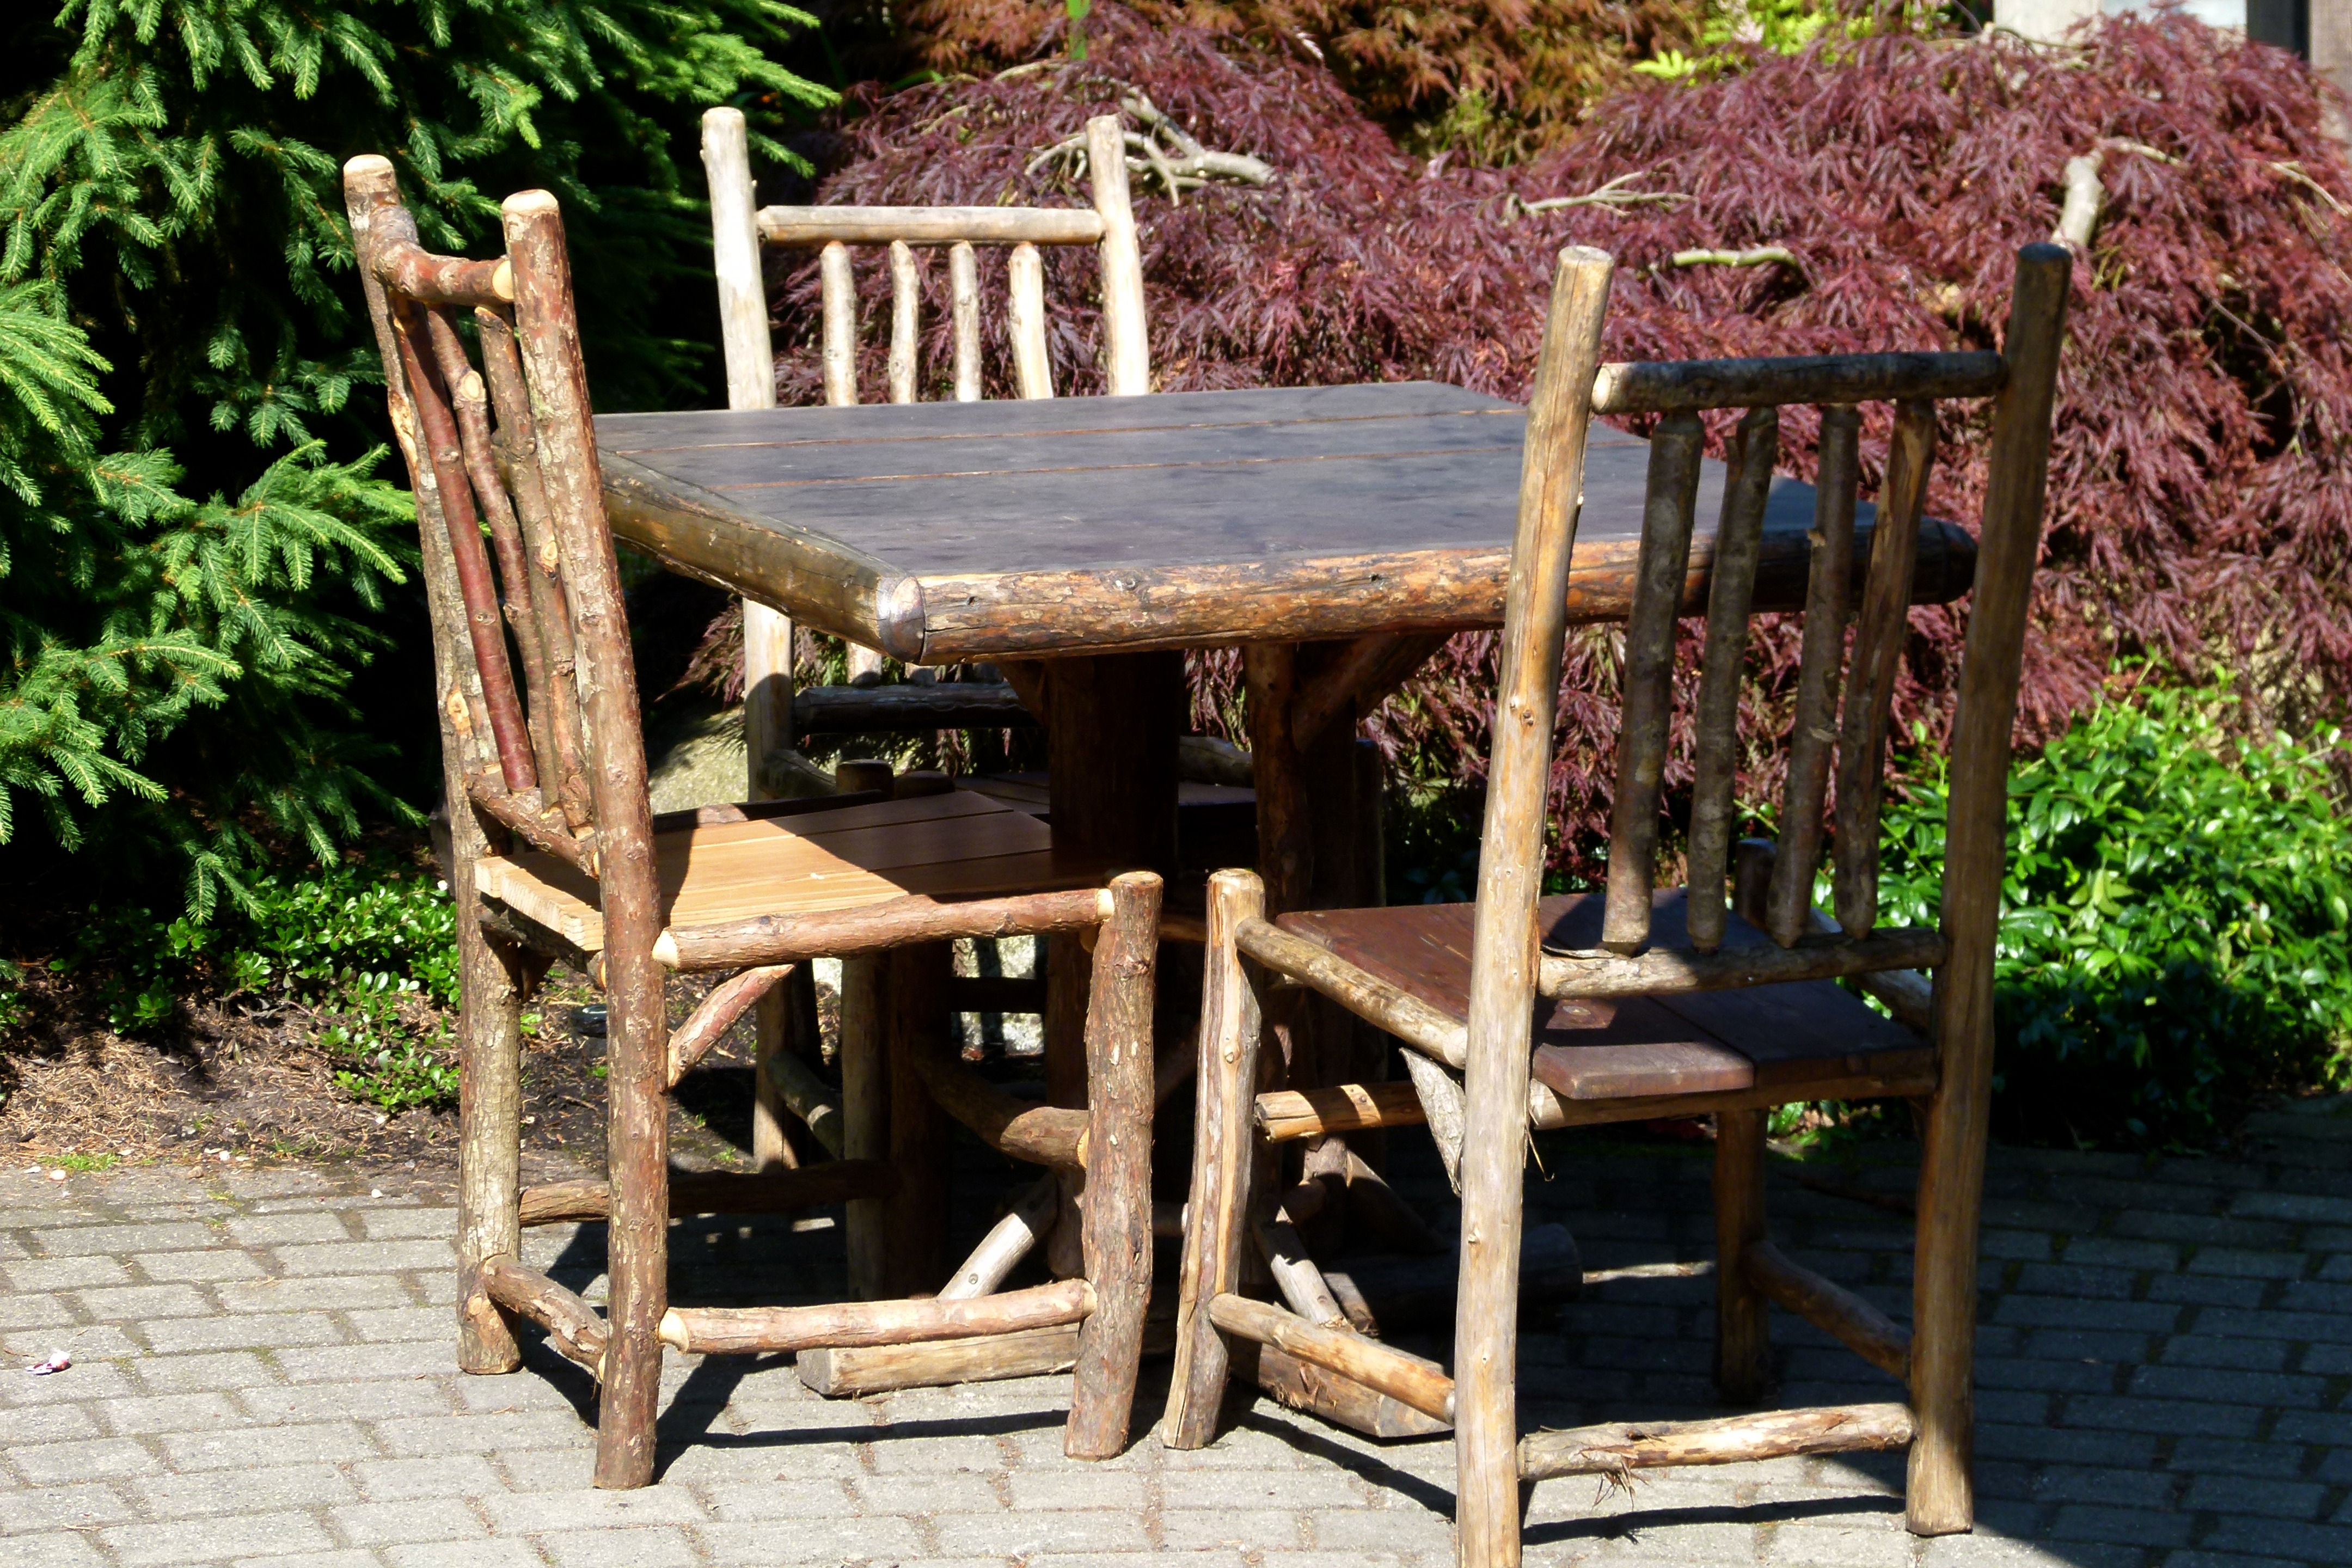
table, wood, cottage, backyard, furniture, swing, eco, chairs, playground, unfinished, log cabin, yard, crude, ecofriendly, outdoor structure, outdoor play equipment